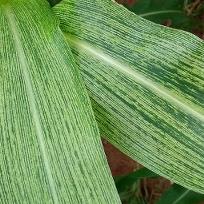
Crop: Maize
Condition: stripe-d